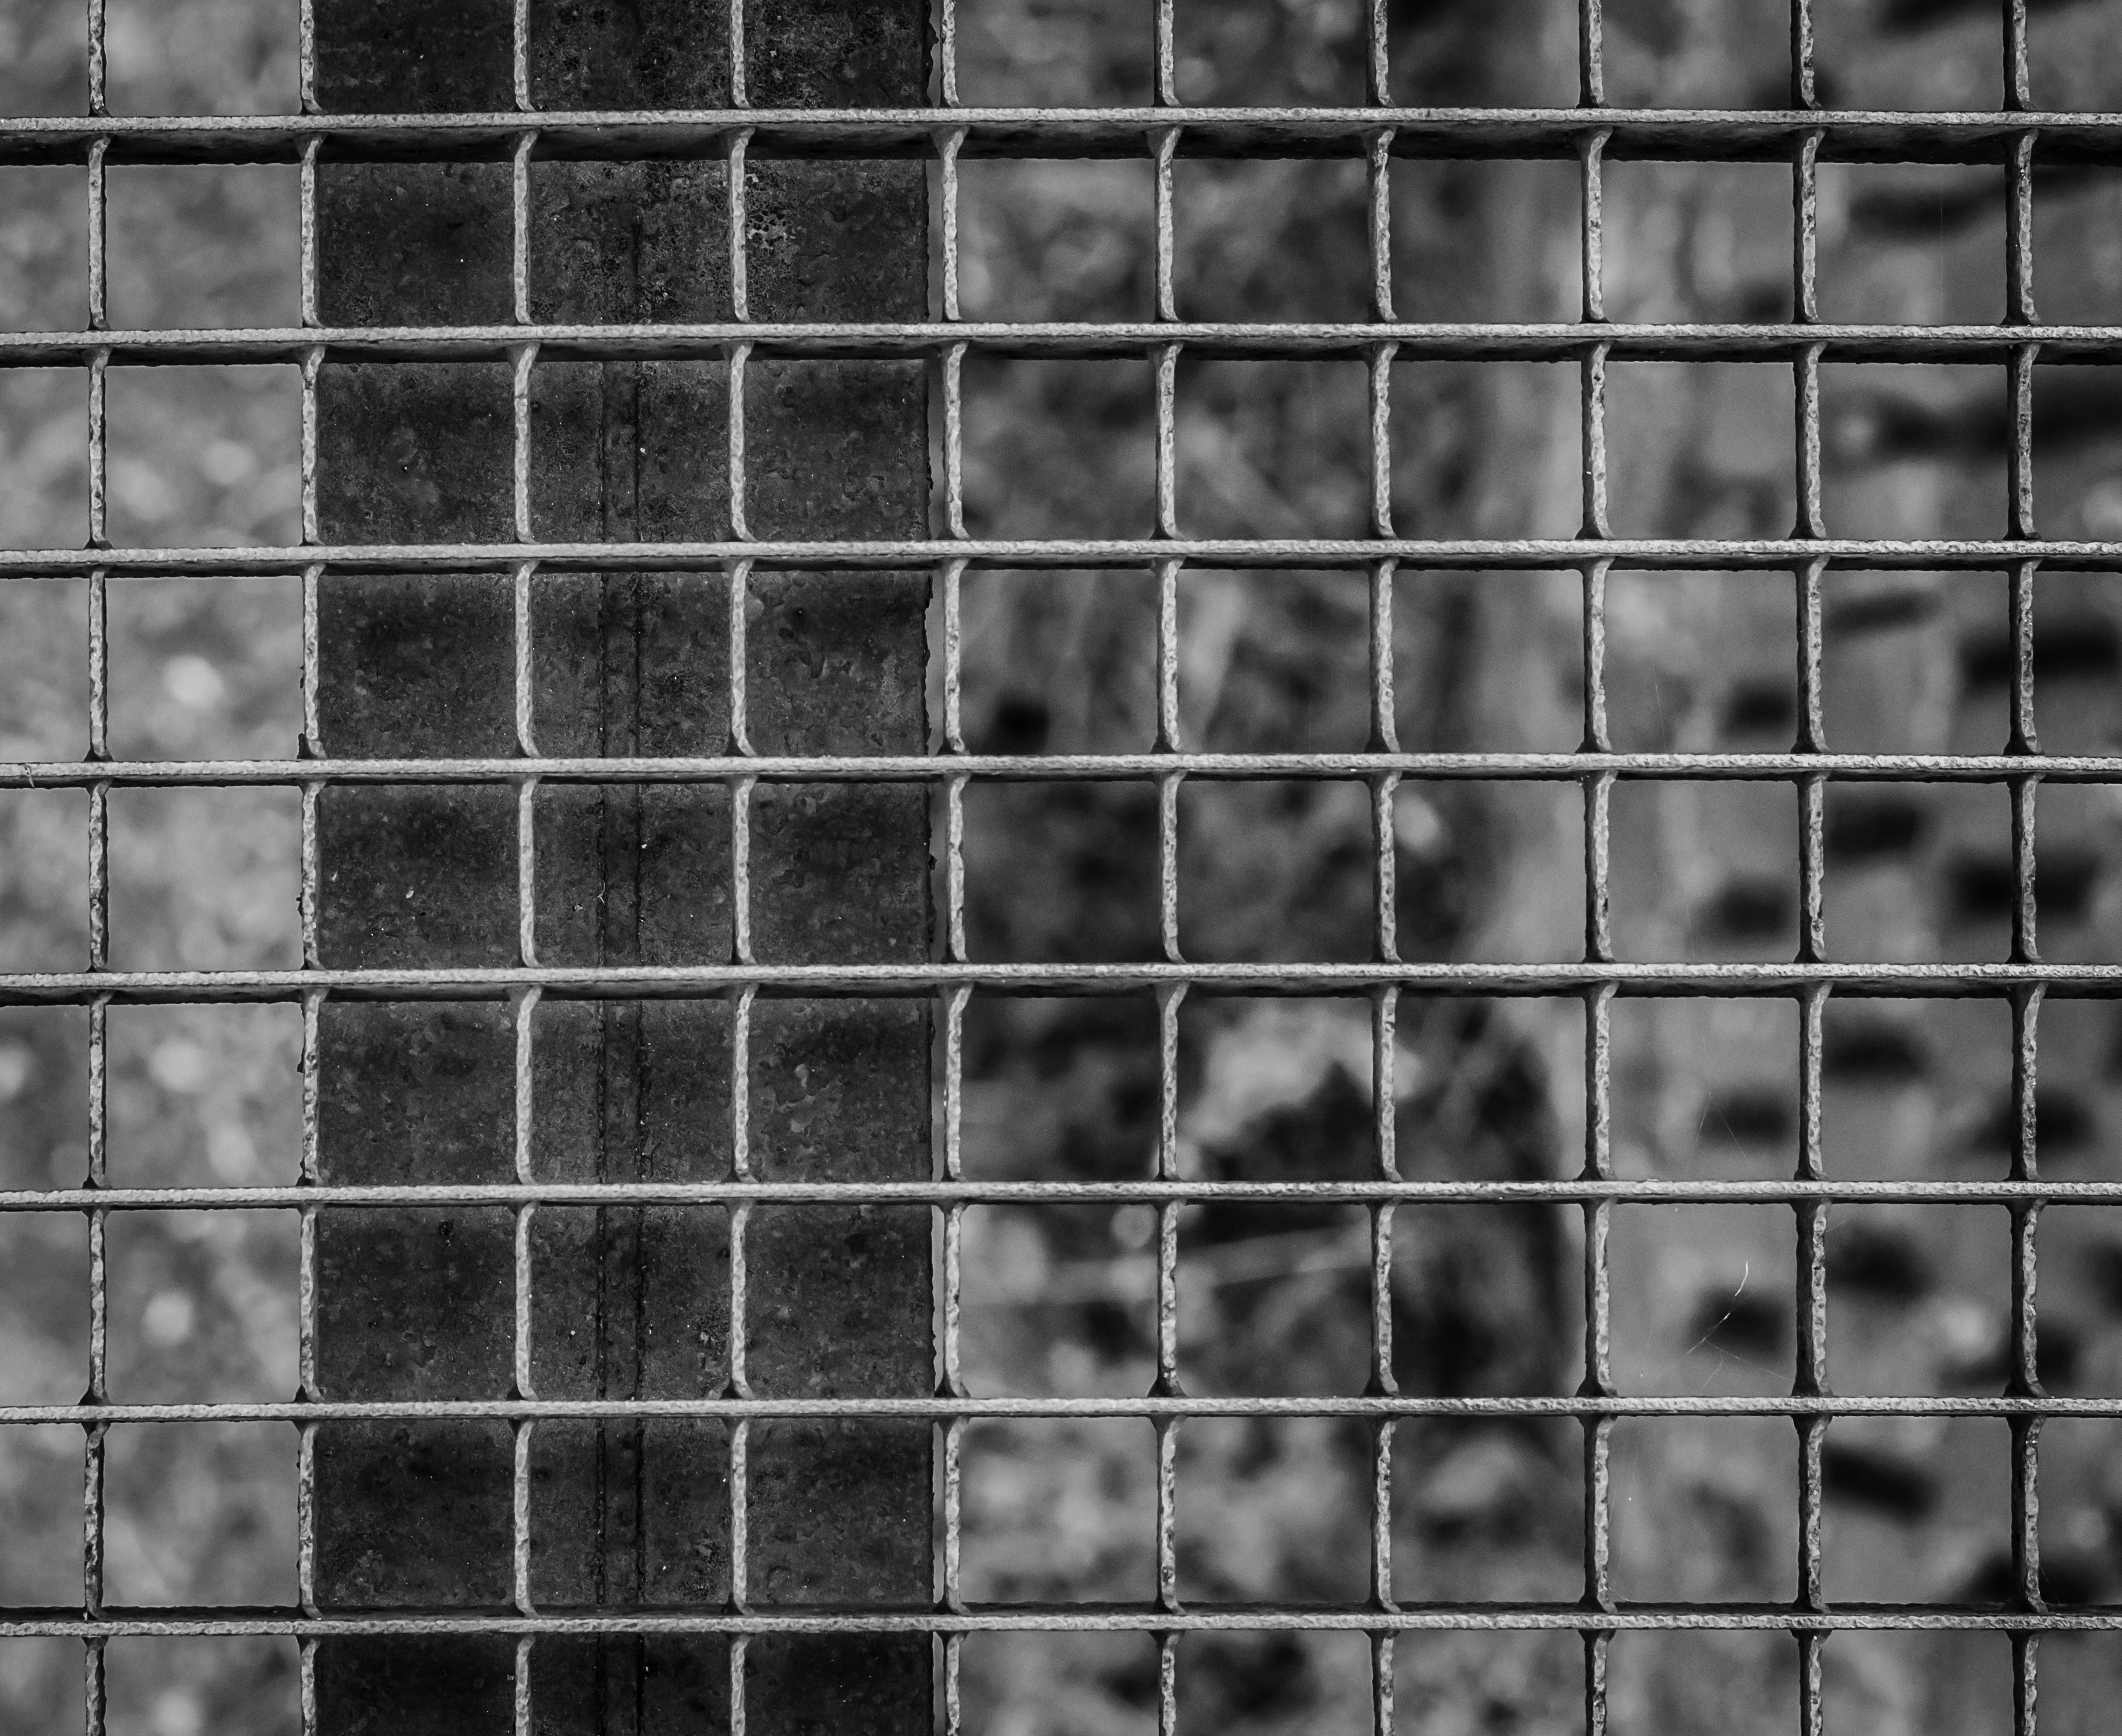
path, black and white, architecture, structure, white, bridge, street, texture, floor, building, city, atmosphere, wall, steel, pattern, line, color, macro, metal, tile, black, monochrome, brick, close, grate, circle, height, close up, art, gradient, design, symmetry, grid, iron, detail, irons, shape, risk, grating, flooring, the safety of the, metal construction, monochrome photography